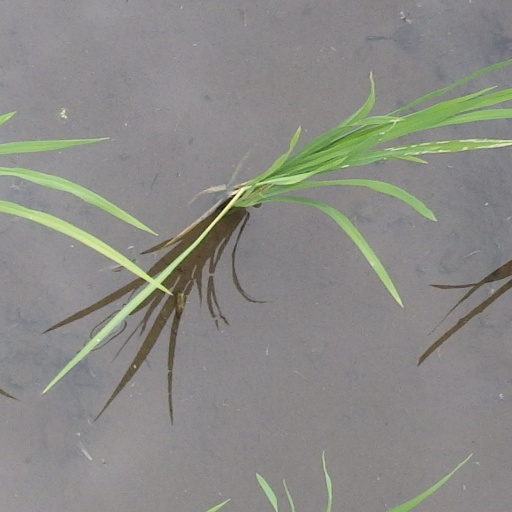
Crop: rice